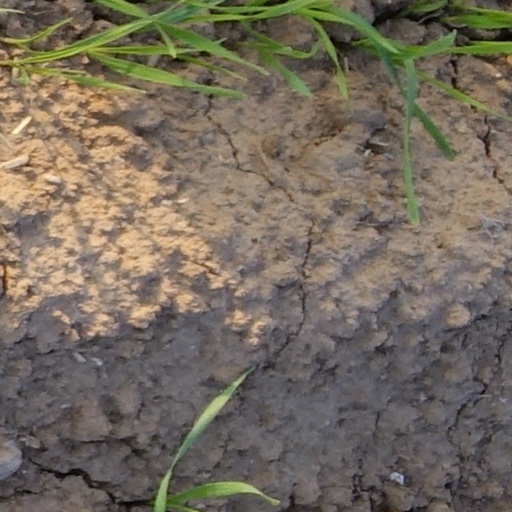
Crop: wheat